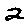
Label: 2